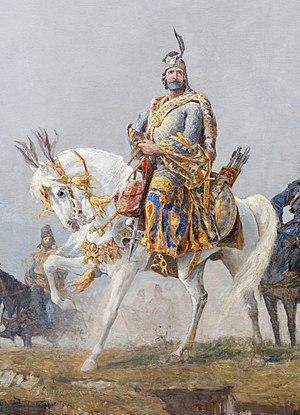
Árpád, né vers 845 et mort vers 907, fut le premier grand-prince des Magyars après la Conquête hongroise de la plaine de Pannonie, régnant de 895 jusqu'à sa mort. Il est considéré fondateur de la dynastie Árpád, qui au Moyen Âge central régna sur la grande-principauté, puis le royaume de Hongrie jusqu'en 1301.